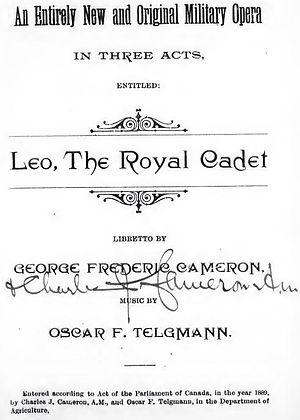
Oscar Ferdinand Telgmann né vers 1855 à Mengeringhausen, en Allemagne et décédé le 30 mars 1946 à Toronto est un compositeur d'opérettes, chef d'orchestre, pédagogue et violoniste canadien, connu surtout pour son opérette Leo, the Royal Cadet.